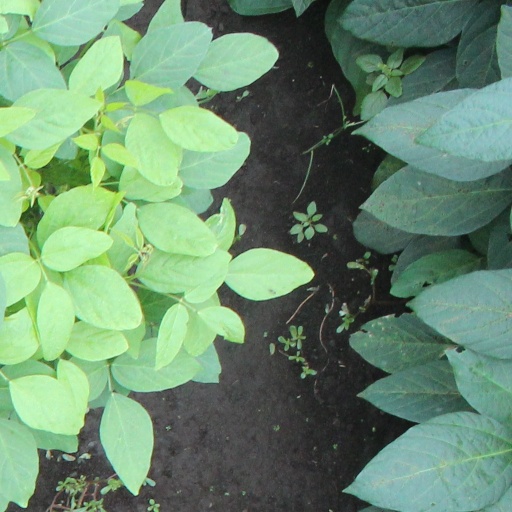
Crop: soybean